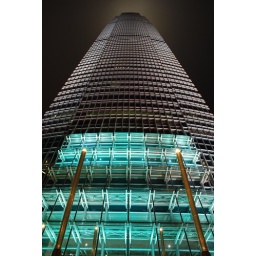
This is a photo of the colossal IFC 2 tower in Hong Kong's rapidly expanding set of sky scrapers.